Cyrus I

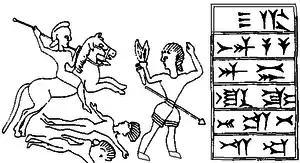
Seal of Cyrus I from Anshan

Cyrus was an early member of the Achaemenid dynasty. He was apparently a grandson of its founder Achaemenes and son of Teispes, king of Anshan. Teispes' sons reportedly divided the kingdom between them after his death. Cyrus reigned as king of Anshan while his brother Ariaramnes was king of Parsa.